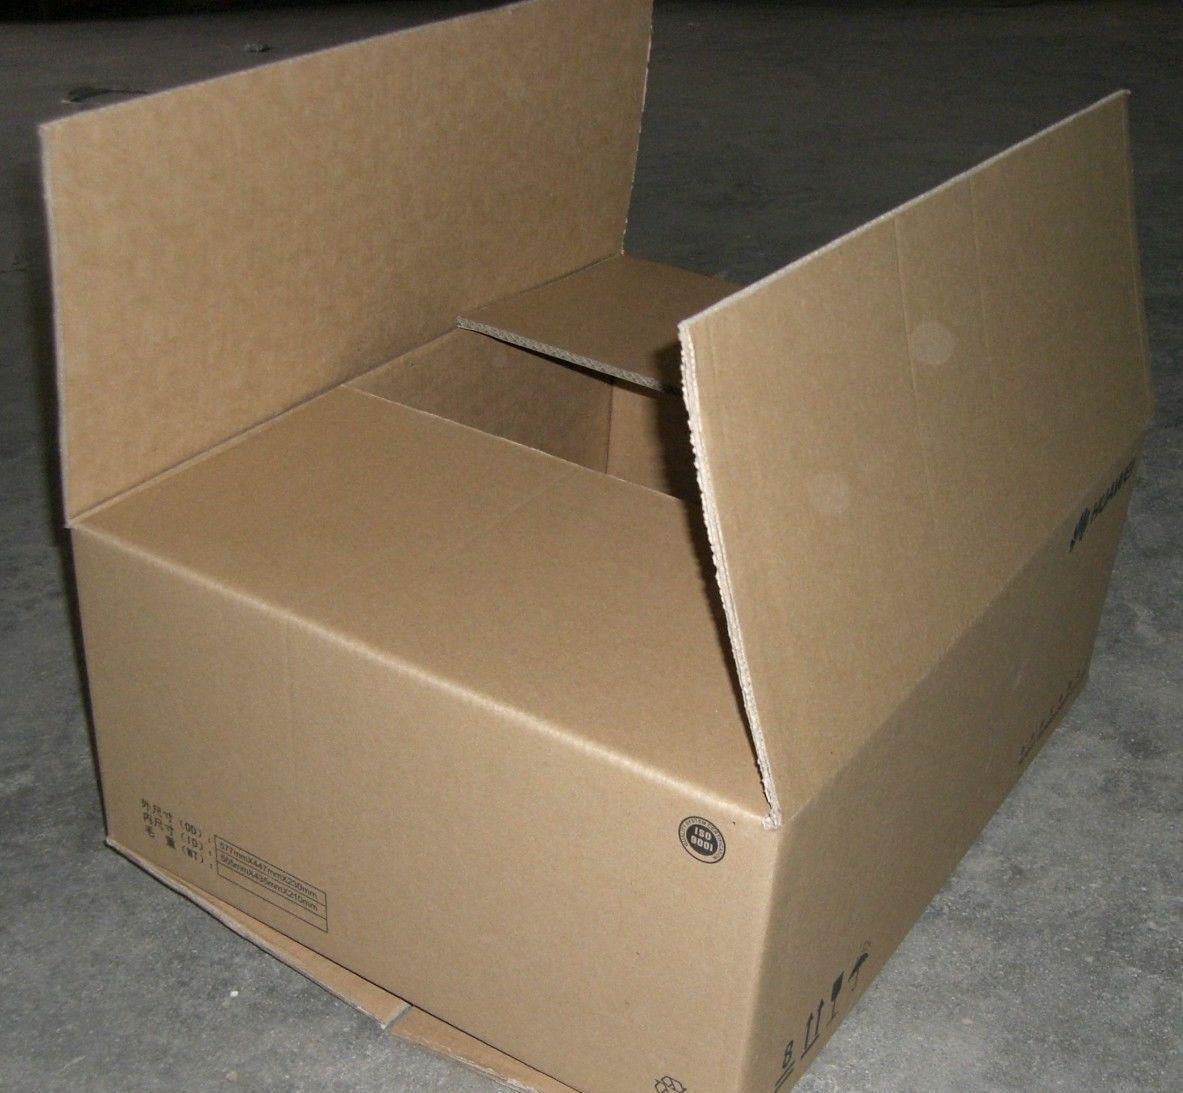
Label: cardboard